Mariette Leslie Cotton

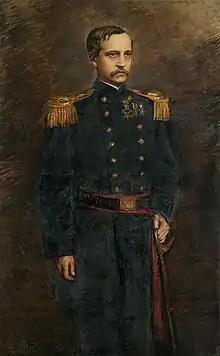
Portrait of Henry Keteltas by Mariette Leslie Cotton (1883-1884, oil on canvas, 60 1/4 x 37 1/4 inches)

Cotton was born on May 17, 1866 in Schenectady, New York. Her birth name was Mariette Benedict and until she was twenty she was generally known as "Pansy Benedict".